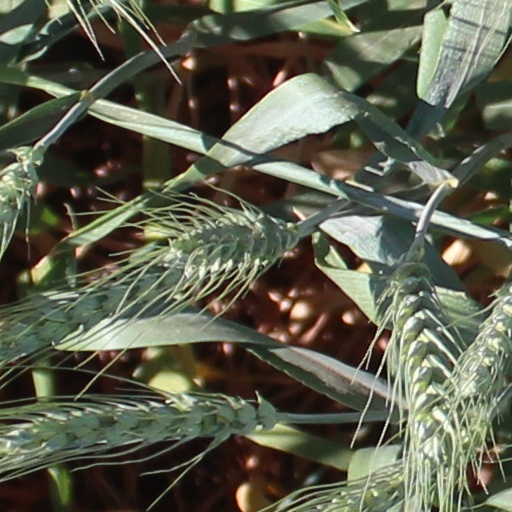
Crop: wheat